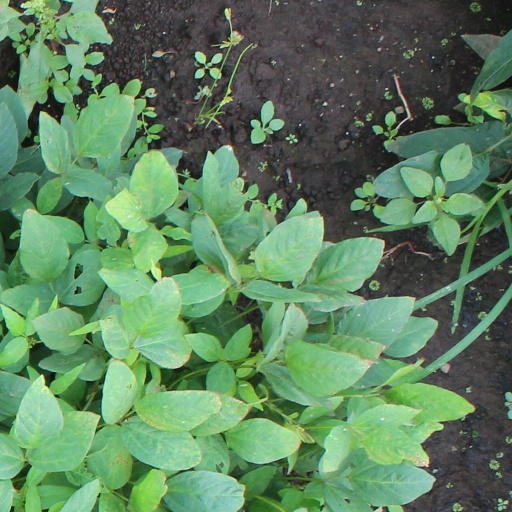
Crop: soybean